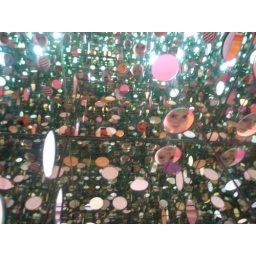
face in the mirror